United Nations Security Council Resolution 403

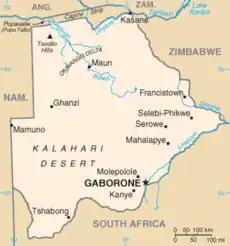
Location of Botswana

United Nations Security Council Resolution 403, adopted on January 14, 1977, after hearing representations from the Minister of External Affairs of Botswana, condemned attacks by the "illegal minority regime" in Southern Rhodesia. The resolution recalled previous resolutions on the topic, including the right to self-determination of the people of Southern Rhodesia.